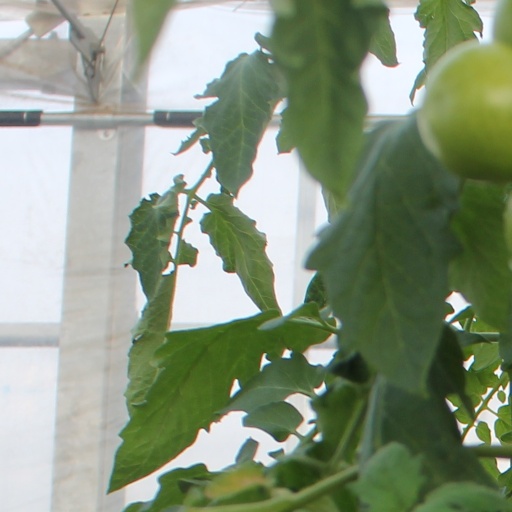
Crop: tomato